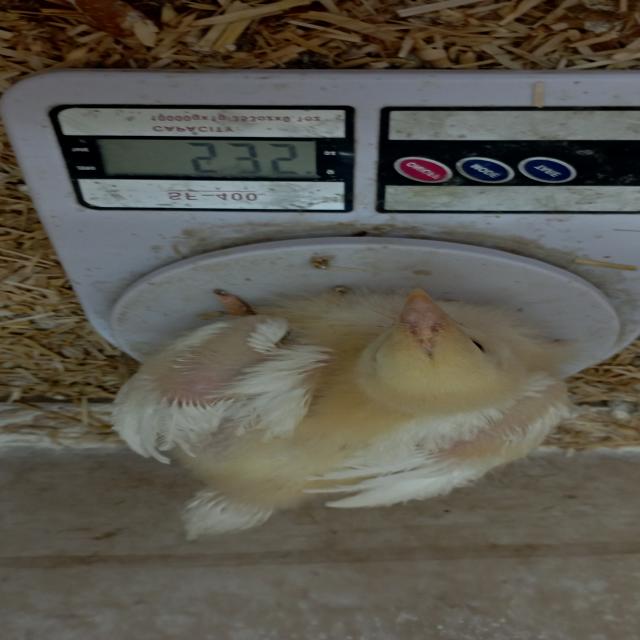
Weight: 536 g